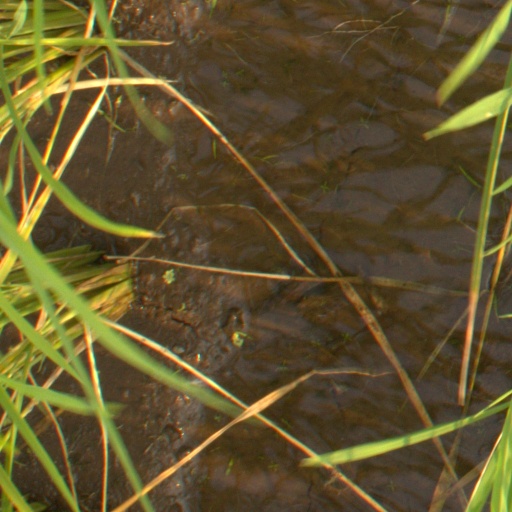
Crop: rice